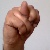
The image shows a hand gesture representing the letter 'N' in Indian Sign Language.